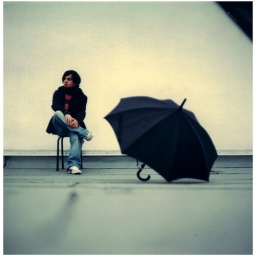
a bored-looking boy sitting on a chair thinking of something with an open umbrella lying in front of him...